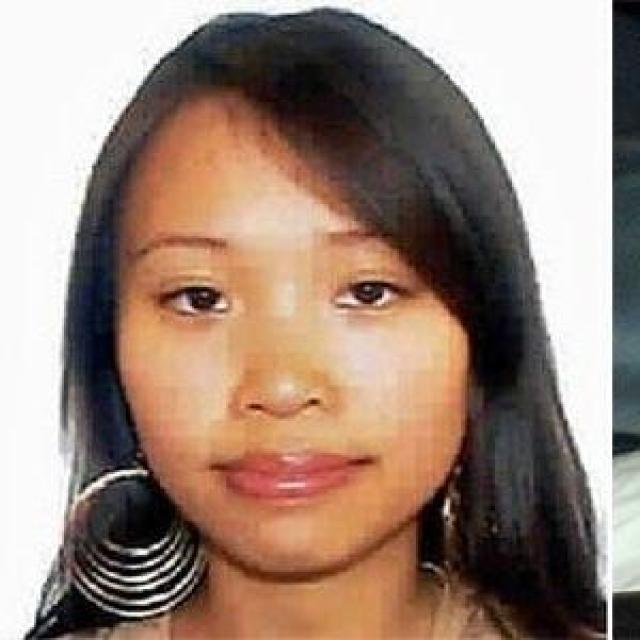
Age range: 21-44